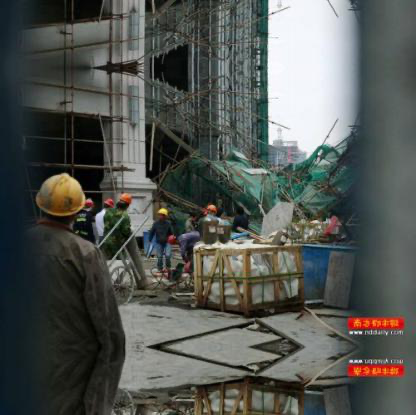
Objects in the image:
label: helmet
label: helmet
label: helmet
label: helmet
label: helmet
label: helmet